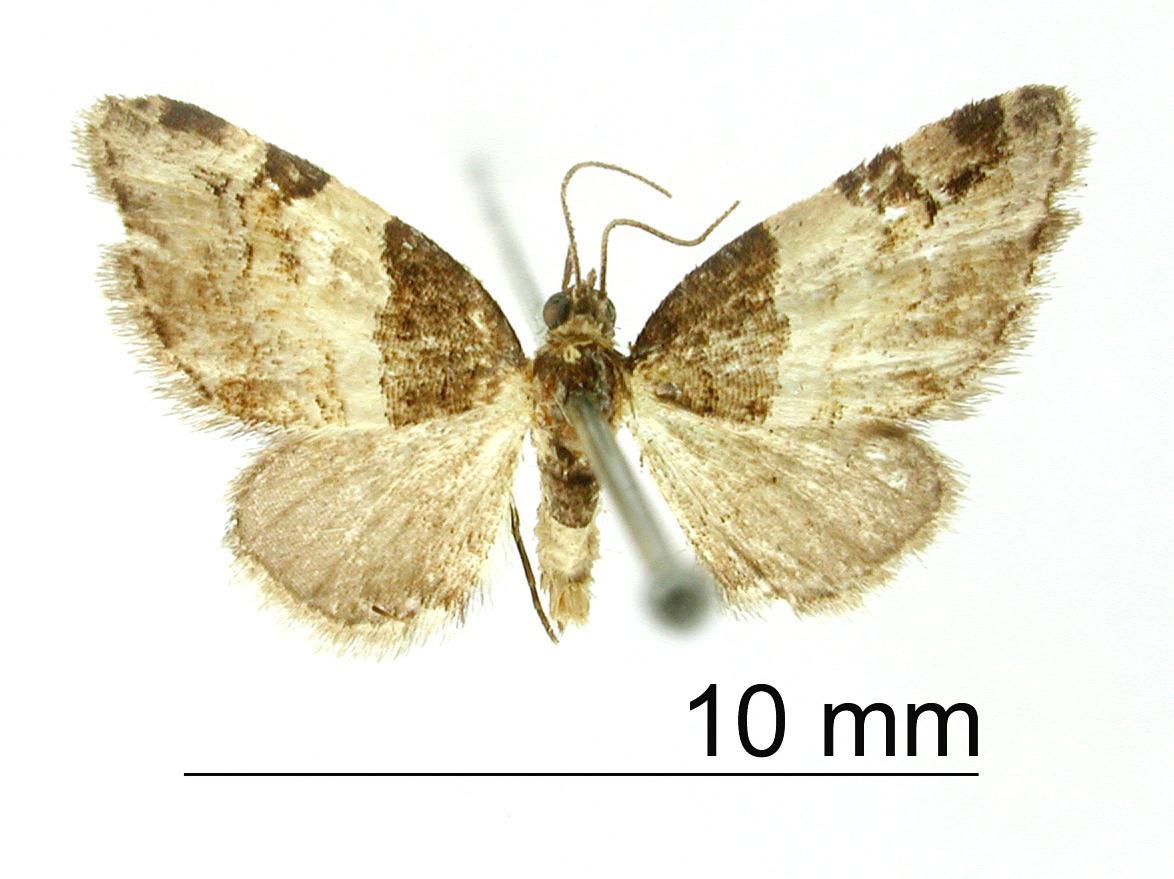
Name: Psaliodes basiplaga
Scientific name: Psaliodes basiplaga Schaus, 1901
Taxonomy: Animalia, Arthropoda, Insecta, Lepidoptera, Geometridae, Larentiinae
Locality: Orizaba, Mexico